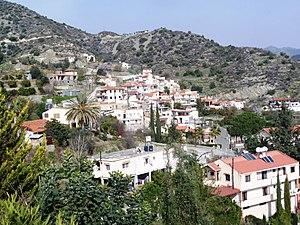
Dieróna est un village de Chypre de plus de 192 habitants.